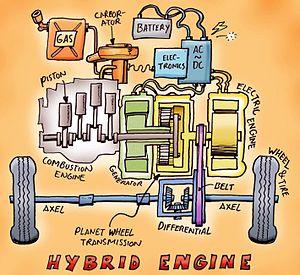
Cet article s'intéresse au fonctionnement de l'automobile dans sa globalité ou plus exactement au fonctionnement d'un véhicule automobile ainsi qu'à ses différents organes, périphériques et éléments constitutifs essentiels.